Yavoriv

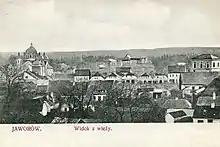
Early 20th-century view of the town

In the immediate post-World War I period, the area of Jaworów witnessed fights of the Polish-Ukrainian War. After the war, the town became part of the Second Polish Republic, where it remained until the joint German-Soviet invasion of Poland, which started World War II, in September 1939. The Jews of the village were merchants or artisans. There was a synagogue.